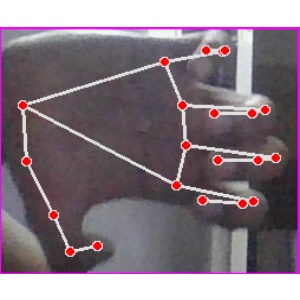
अक्षर: त